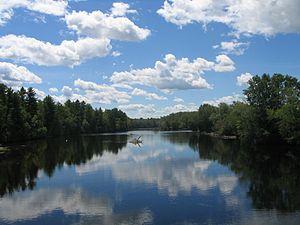
La rivière Coulonge est un affluent de la rive nord de la rivière des Outaouais. La rivière Coulonge coule dans les régions administratives de l'Abitibi-Témiscamingue et de l'Outaouais, au Québec, au Canada.